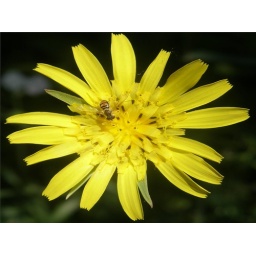
Common yellow flower in the scrubby field with syrphid fly.